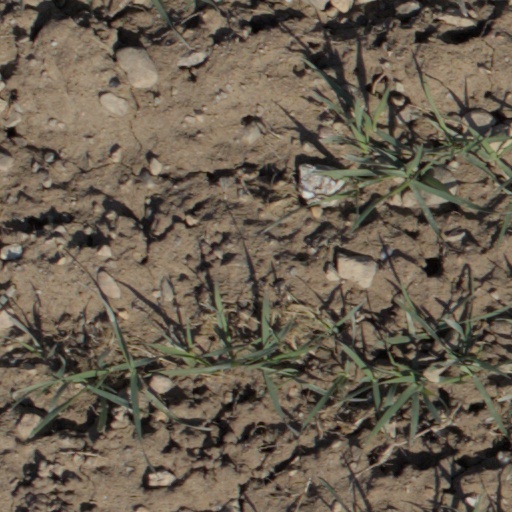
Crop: wheat